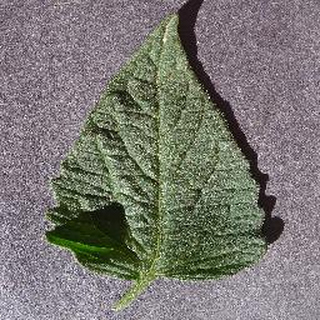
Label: healthy_tomato